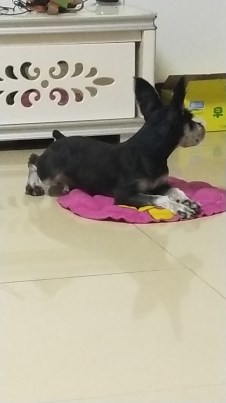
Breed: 2342-n000102-miniature_schnauzer